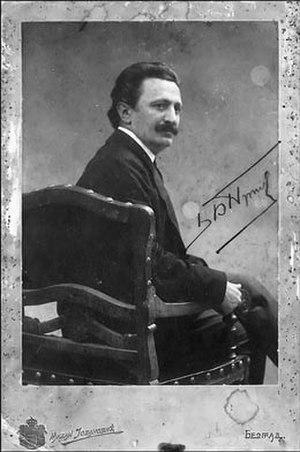
La maison Popović à Niš se trouve à Niš, dans la municipalité de Medijana et dans le district de Nišava, en Serbie. Elle est inscrite sur la liste des monuments culturels protégés de la République de Serbie.
Branislav Nušić est un romancier, dramaturge, satiriste et essayiste serbe. Il est le fondateur de la rhétorique moderne en Serbie. Il a également travaillé en tant que journaliste et fonctionnaire. Il a été membre de l'Académie royale serbe.